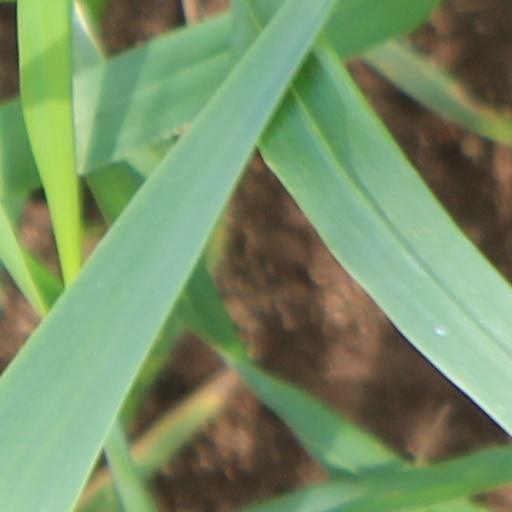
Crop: wheat